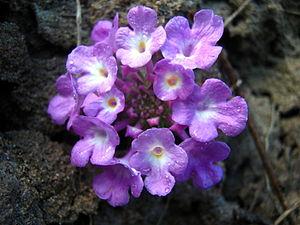
Fleurs de Lantana montevidensis.